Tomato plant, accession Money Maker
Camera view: bottom (45 deg); turntable rotation: 270 degrees
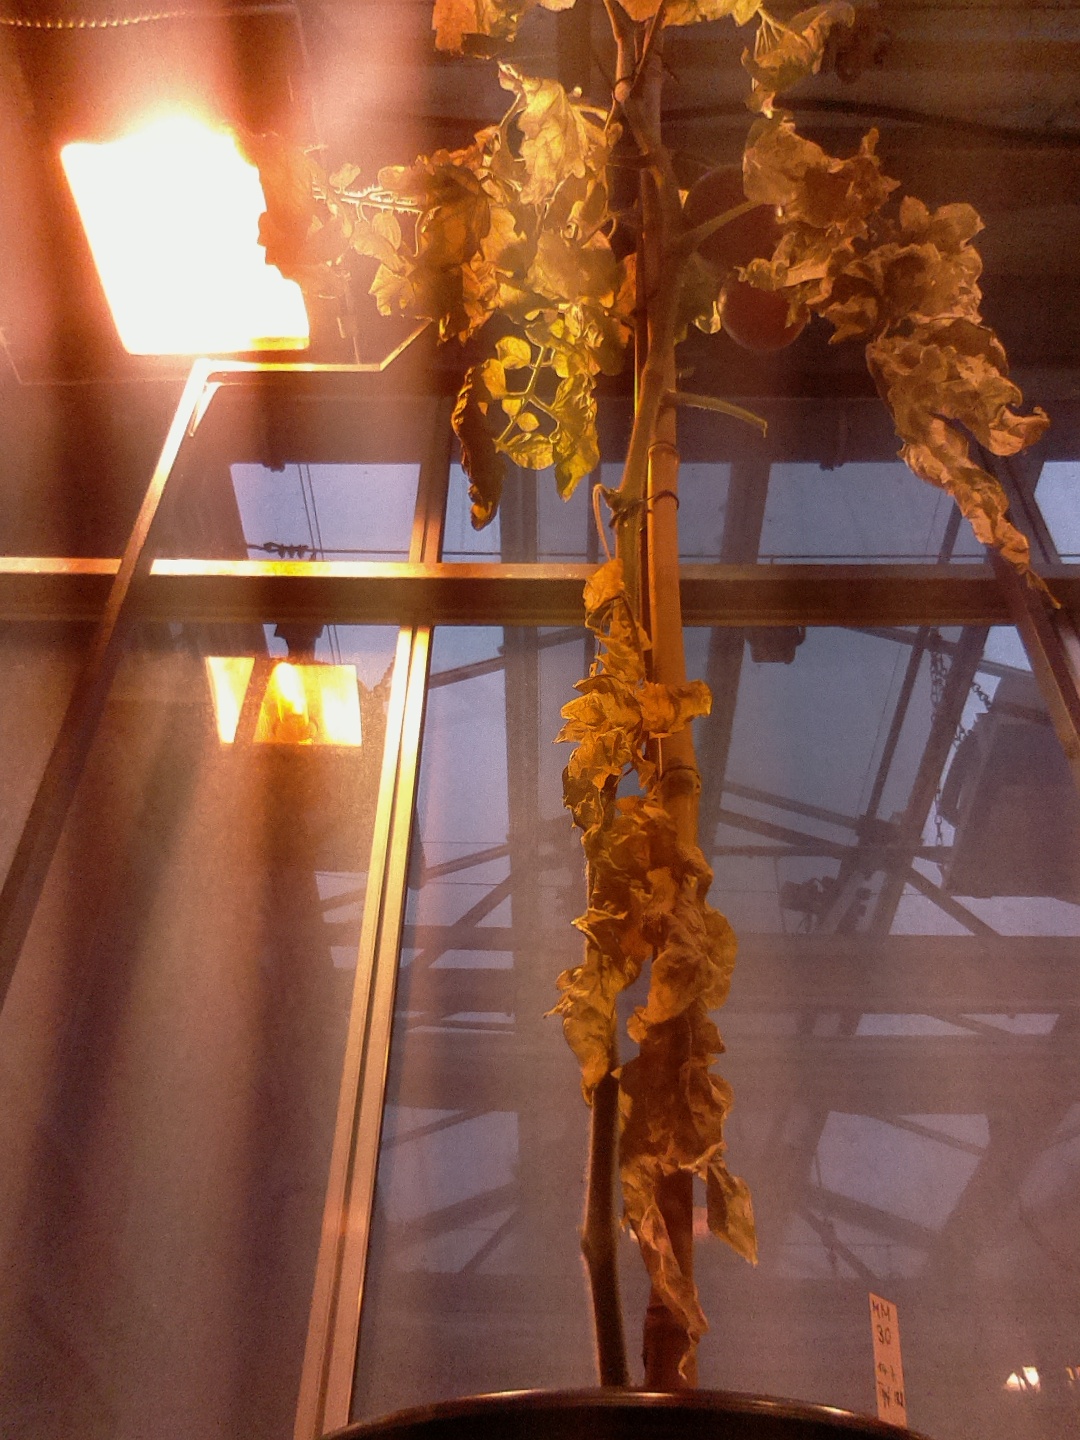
BBCH growth stage 85: 50%-60% of fruits show typical fully ripe color